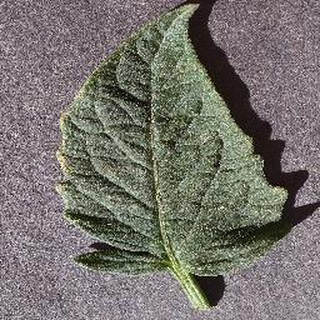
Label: healthy_tomato